International Philatelic Union

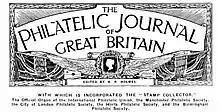
The nameplate from the I.P.U.'s official journal.

The International Philatelic Union, formed 1881, was an early international philatelic organisation formed for the study of stamps and the promotion of philately generally. Its office was located in London. The society survived to see its jubilee in 1931, and an exhibition was held to celebrate the fact, but its later history is unclear.